Bitung

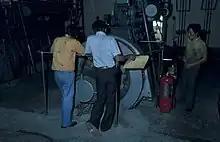

Bitung was named as one of the country's Special Economic Zones in 2014. Priority sectors in the area are logistics, herbal pharmacy, fish processing and coconut processing. Based on Government Regulation No.32/2014 on Bitung SEZ, it will occupy an area of . The SEZ is divided into three zones, namely industrial zone, logistics zone, and Export Processing Zone.